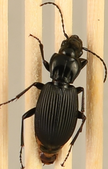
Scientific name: Pterostichus lachrymosus
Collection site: Mountain Lake Biological Station NEON (MLBS), plot MLBS_001